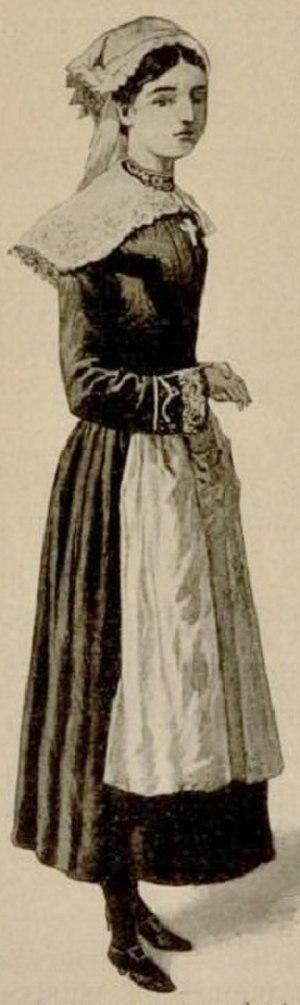
Jeune fille en costume breton de l'Île-Tudy vers 1900 (Paul D'Ivoi, "" Voyages excentriques. Le docteur Mystère"", 1900), décrit ainsi
L'Île-Tudy [il tydi] est une commune du département du Finistère, en Bretagne. Elle est située sur la presqu'île du même nom, située sur la rive gauche de l'embouchure de la Rivière de Pont-l'Abbé, face à Loctudy situé sur la rive droite, et se trouve à 20 km de Quimper.